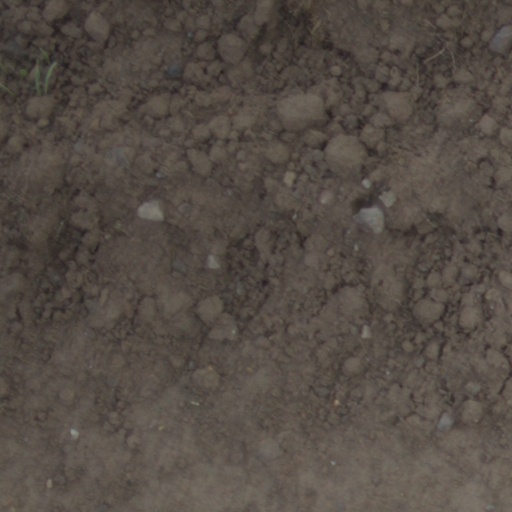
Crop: wheat